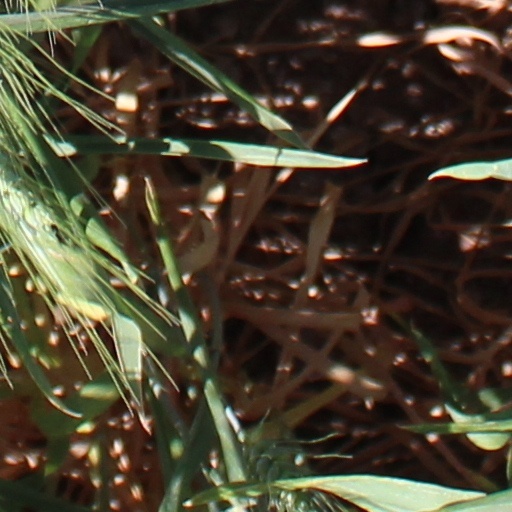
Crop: wheat